Zion

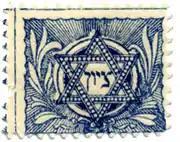
Ephraim Moses Lilien, Stamp for the Jewish National Fund, Vienna, 1901–2. The symbolic design presents a Star of David containing the word Zion in the Hebrew alphabet.

"Zion" is mentioned 152 times in the Hebrew Bible (Tanakh), most often in the Prophetic books, the Book of Psalms, and the Book of Lamentations, besides six mentions in the Historical books (Kings, Samuel, Chronicles)